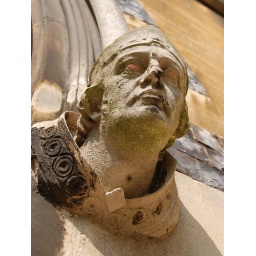
Carving from the door way of a church in my home town. One of the first photos I took on my D80.